Julian Nott (balloonist)

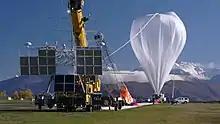
NASA superpressure balloon begins globetrotting journey from New Zealand

Nott worked on the airships that flew over the 1984 Los Angeles and 2004 Athens Olympic Games. He developed a system for gas balloons in which conventional ballast is replaced with cryogenic helium.